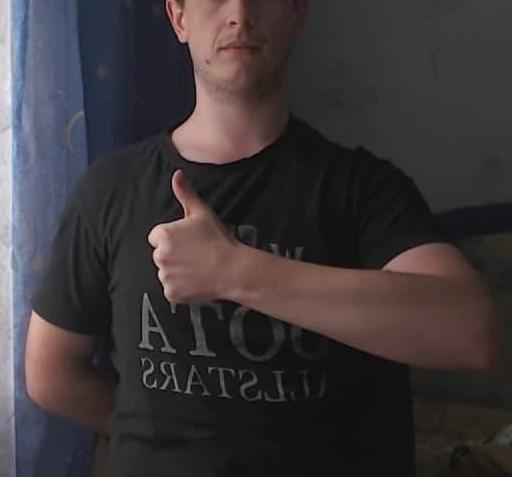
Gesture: like